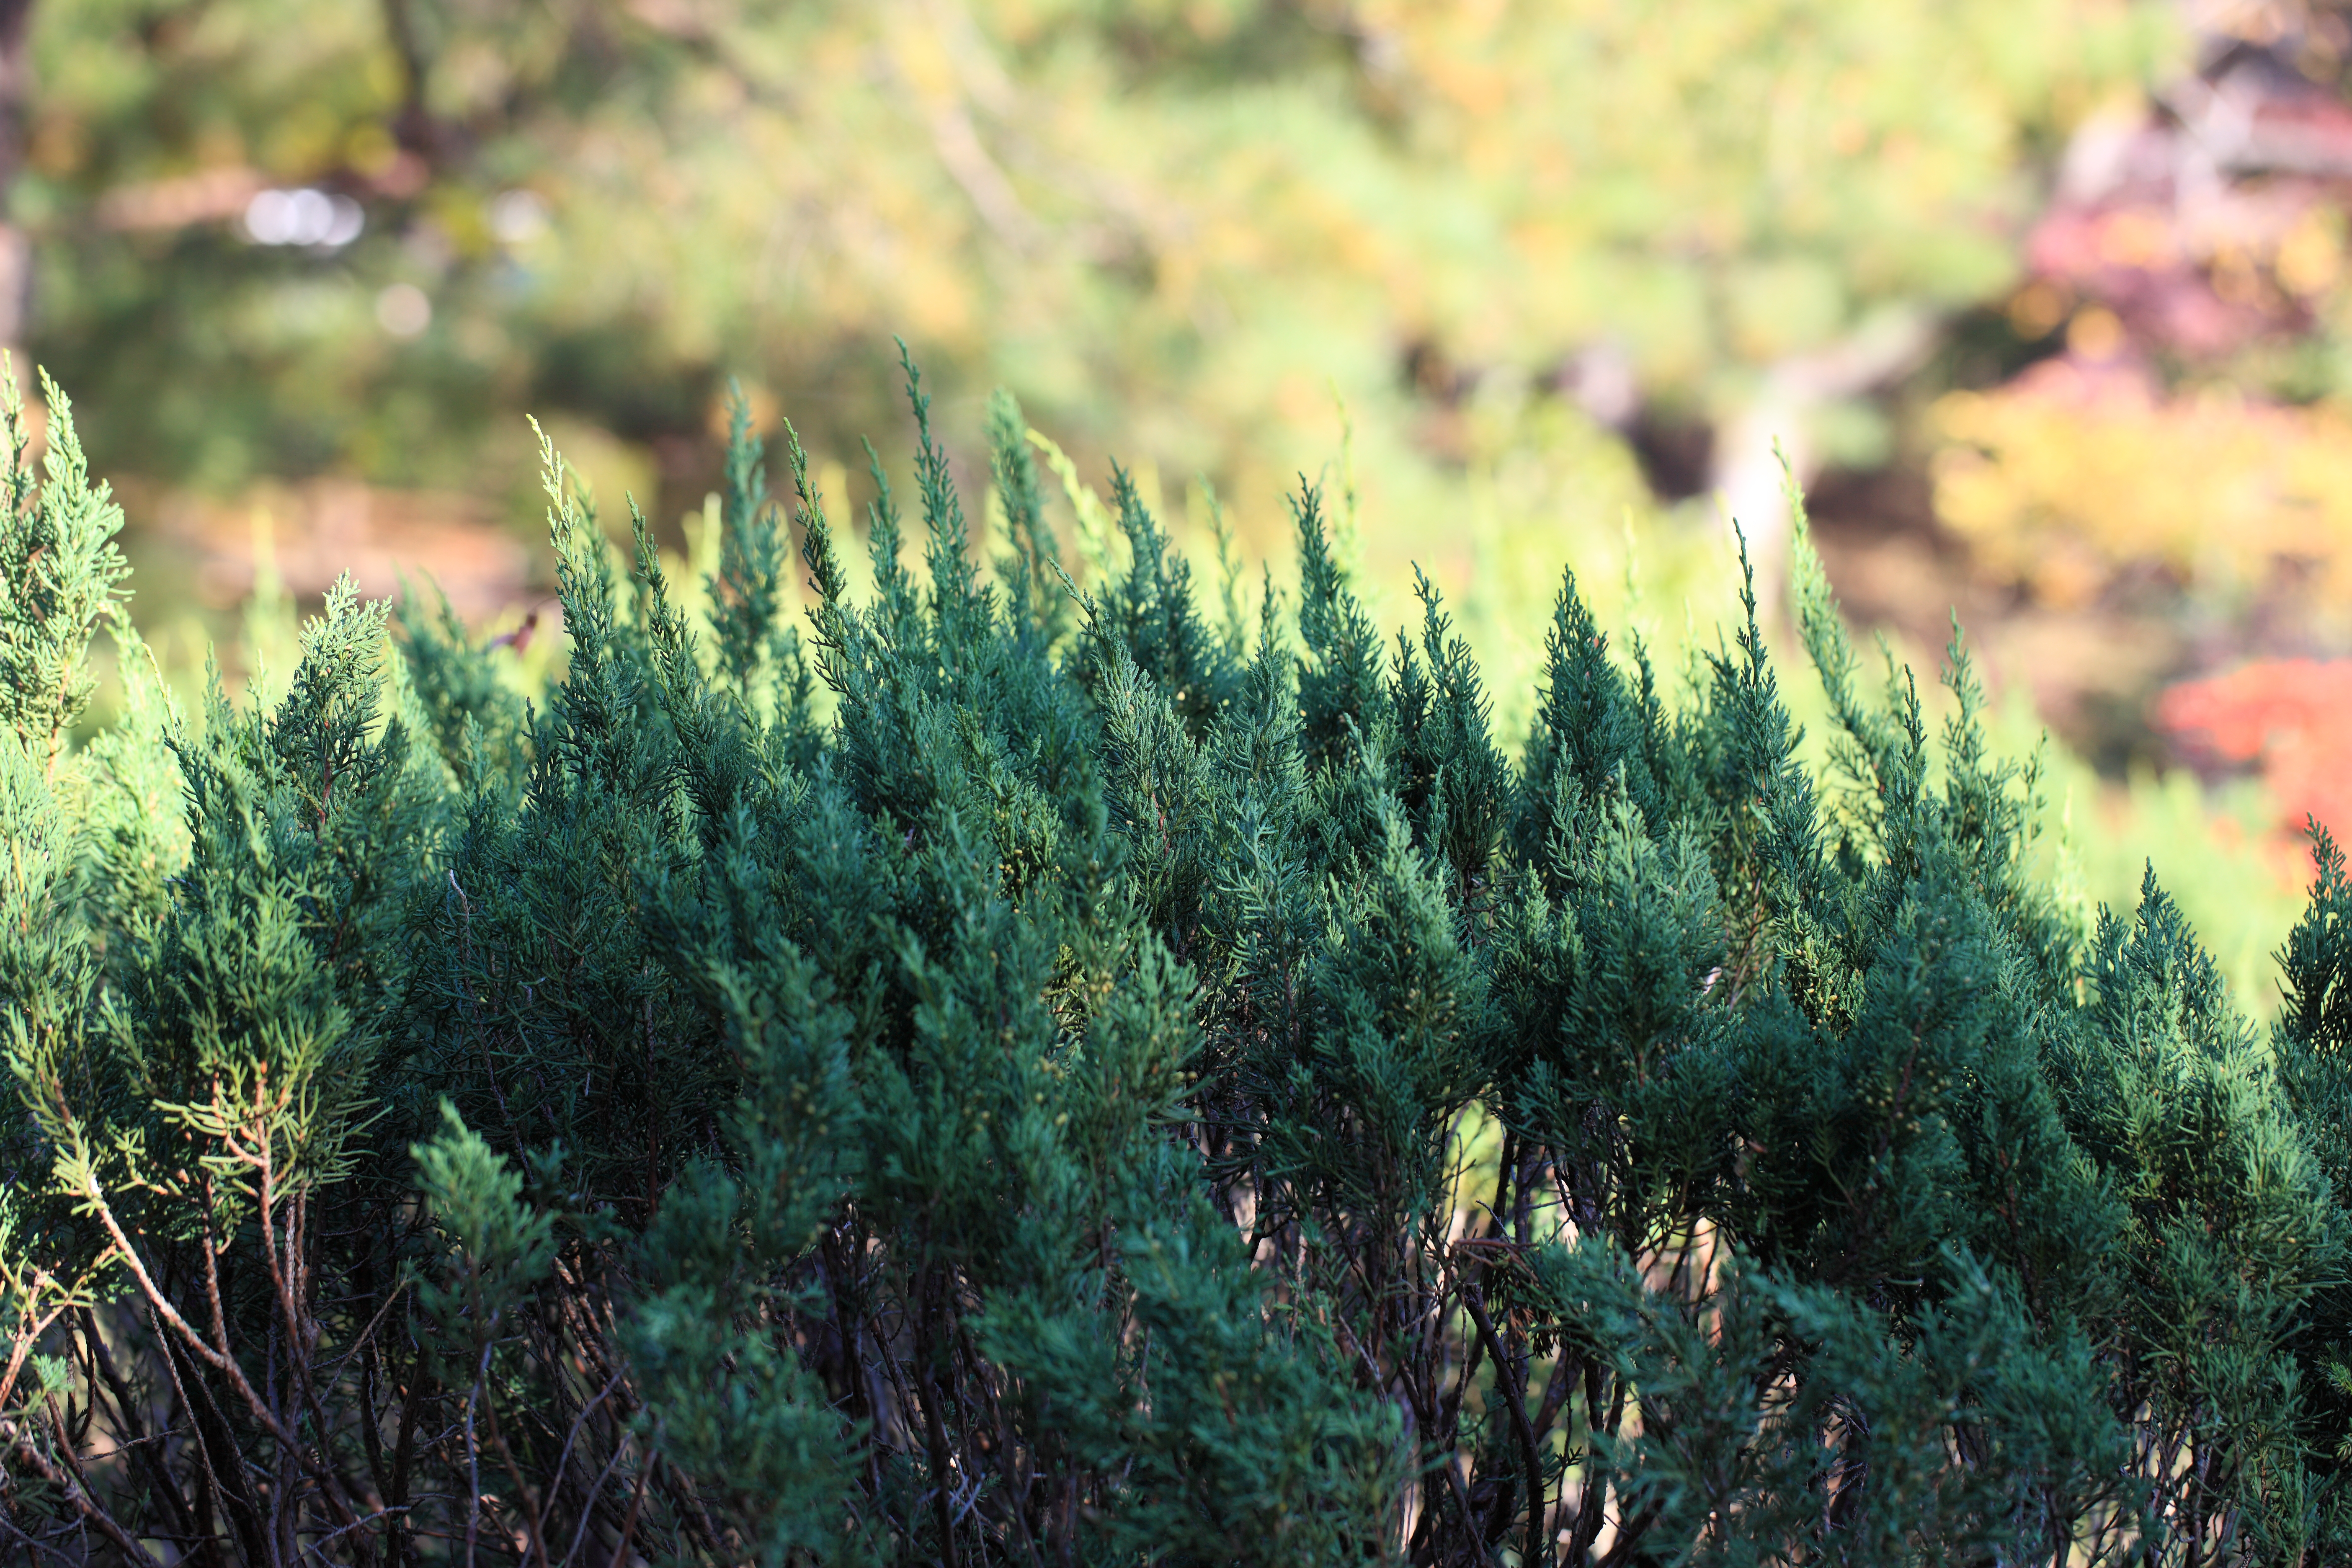
tree, grass, branch, plant, lawn, leaf, flower, frost, green, high, evergreen, autumn, botany, fir, flora, conifer, spruce, tokyo, shrub, 5d, hires, woodland, markii, larch, ecosystem, hi, res, resolution, kokubunji, tonogayatoteien, flowering plant, biome, grass family, woody plant, temperate coniferous forest, land plant